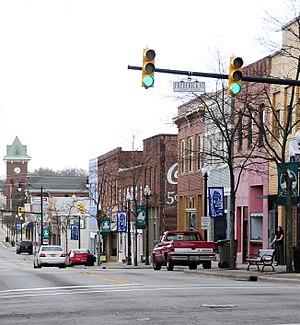
La ville de Gaffney est le siège du comté de Cherokee, situé dans l’État de Caroline du Sud, aux États-Unis. Sa population s’élevait à 12 539 habitants lors du recensement de 2010, estimée à 12 920 habitants en 2016.